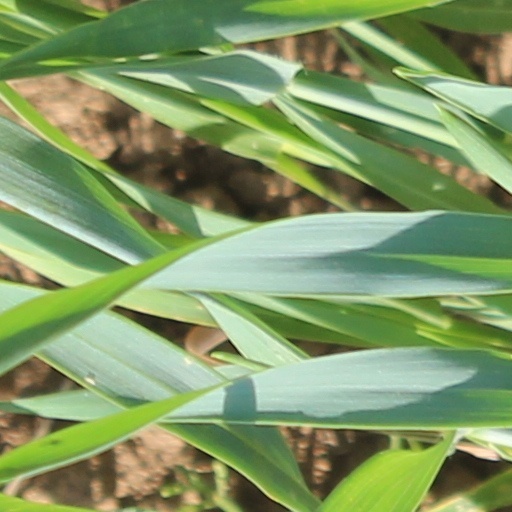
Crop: wheat